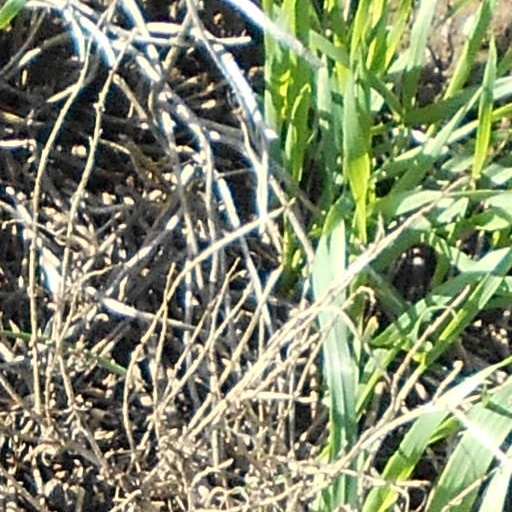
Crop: wheat